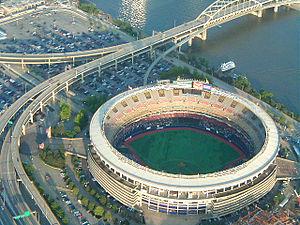
Les Pirates de Pittsburgh sont une franchise de baseball basée à Pittsburgh évoluant dans la Ligue majeure de baseball. Surnommée The Bucs, la franchise des Pirates est fondée en 1882 sous le nom de Pittsburgh Alleghenys et évolue depuis 2001 au PNC Park. Parmi les grands joueurs ayant porté les couleurs des Pirates, citons Honus Wagner, Roberto Clemente, Pie Traynor, Paul Waner ou Willie Stargell qui aident la franchise à remporter cinq fois les Séries mondiales en 1909, 1925, 1960, 1971 et 1979.
Le Three Rivers Stadium était situé à Pittsburgh, Pennsylvanie. Ses locataires étaient les Pittsburgh Steelers et les Pittsburgh Pirates. Sa capacité était de 59 000 places pour le football américain et de 47 971 pour le baseball.